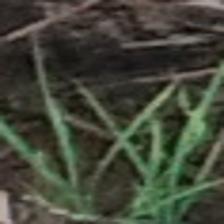
Label: clustered